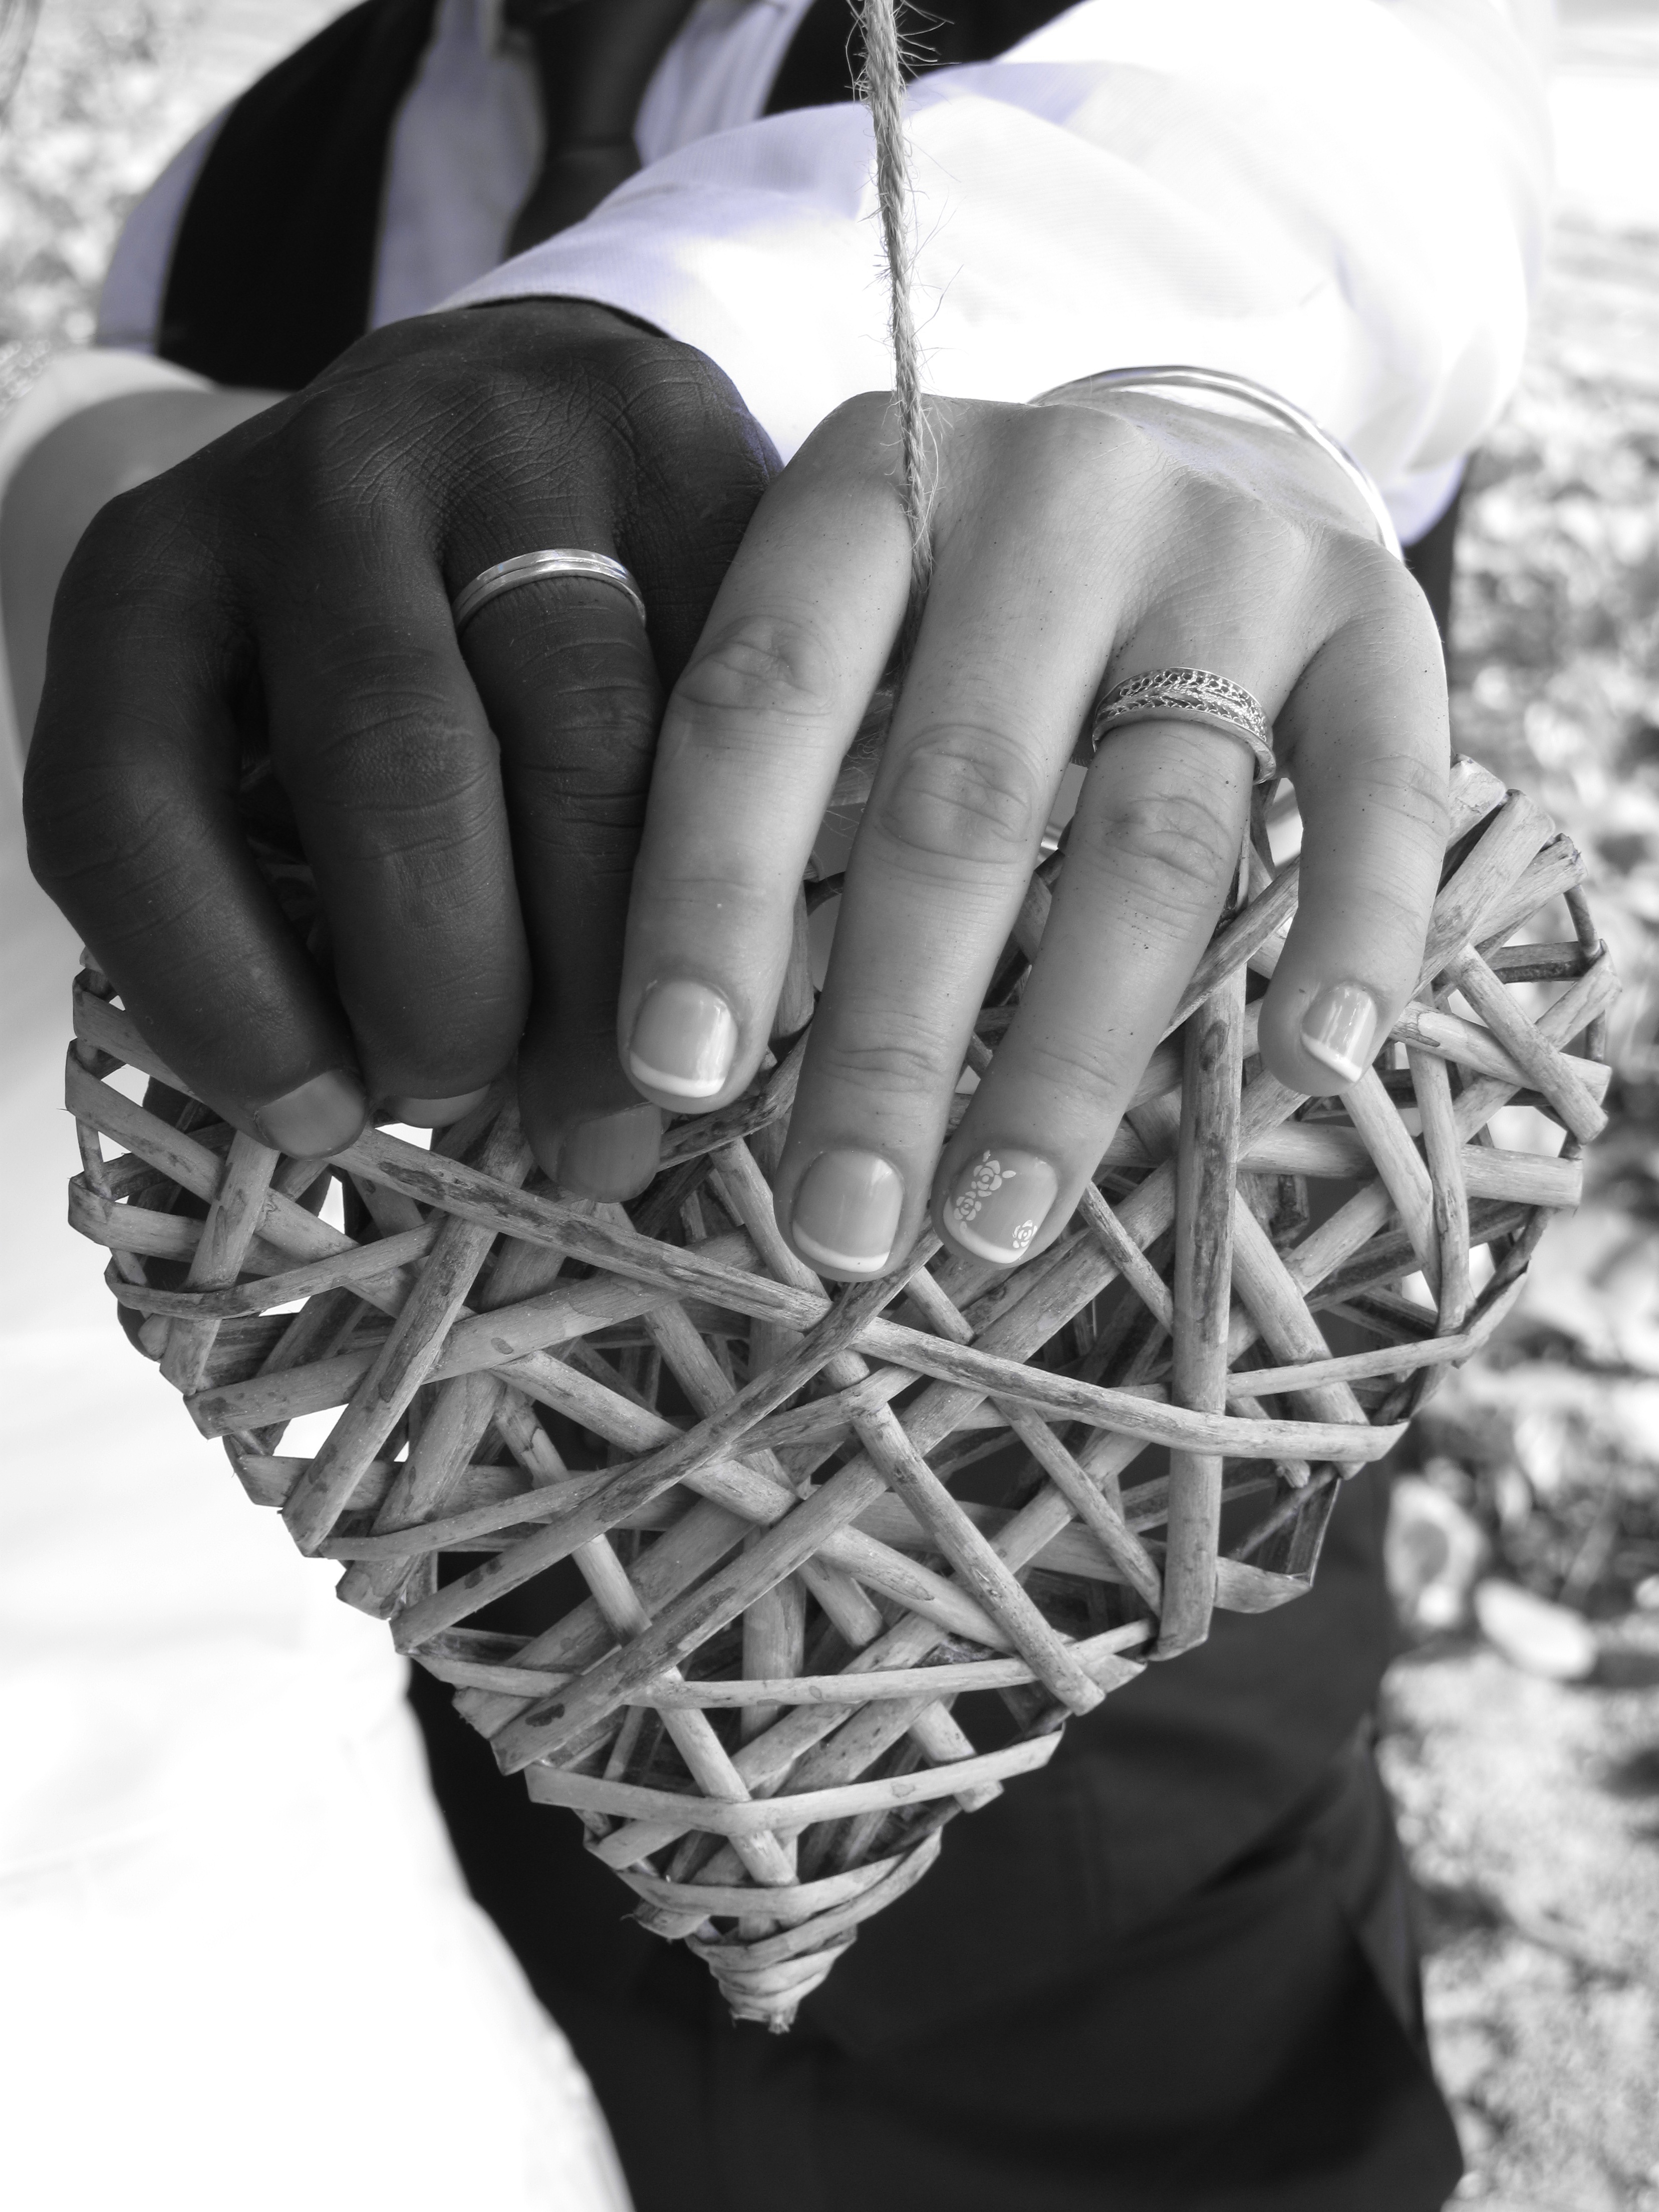
hand, black and white, white, pattern, finger, spring, black, monochrome, wedding, design, hands, image of love, monochrome photography, fashion accessory